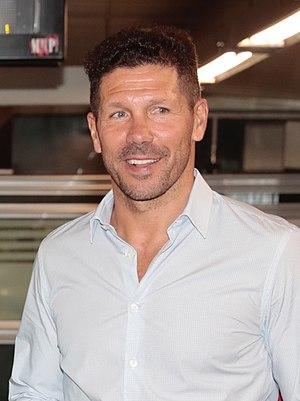
Le Club Atlético de Madrid S.A.D, plus couramment appelé Atlético de Madrid, Atlético ou Atleti, est un club de football espagnol basé à Madrid, qui dispute actuellement la Liga.
Diego Simeone, de son nom complet Diego Pablo Simeone González surnommé El Cholo, est un footballeur argentin et entraîneur argentin. Il est né le 28 avril 1970 à Buenos Aires. Il évolue au poste de milieu défensif de la fin des années 1980 jusqu'au milieu des années 2000. Depuis 2011, il est entraîneur de l'Atlético de Madrid.